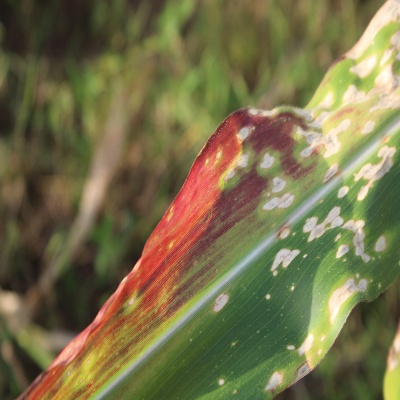
Crop: Maize
Condition: leaf spot